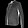
Label: Shirt